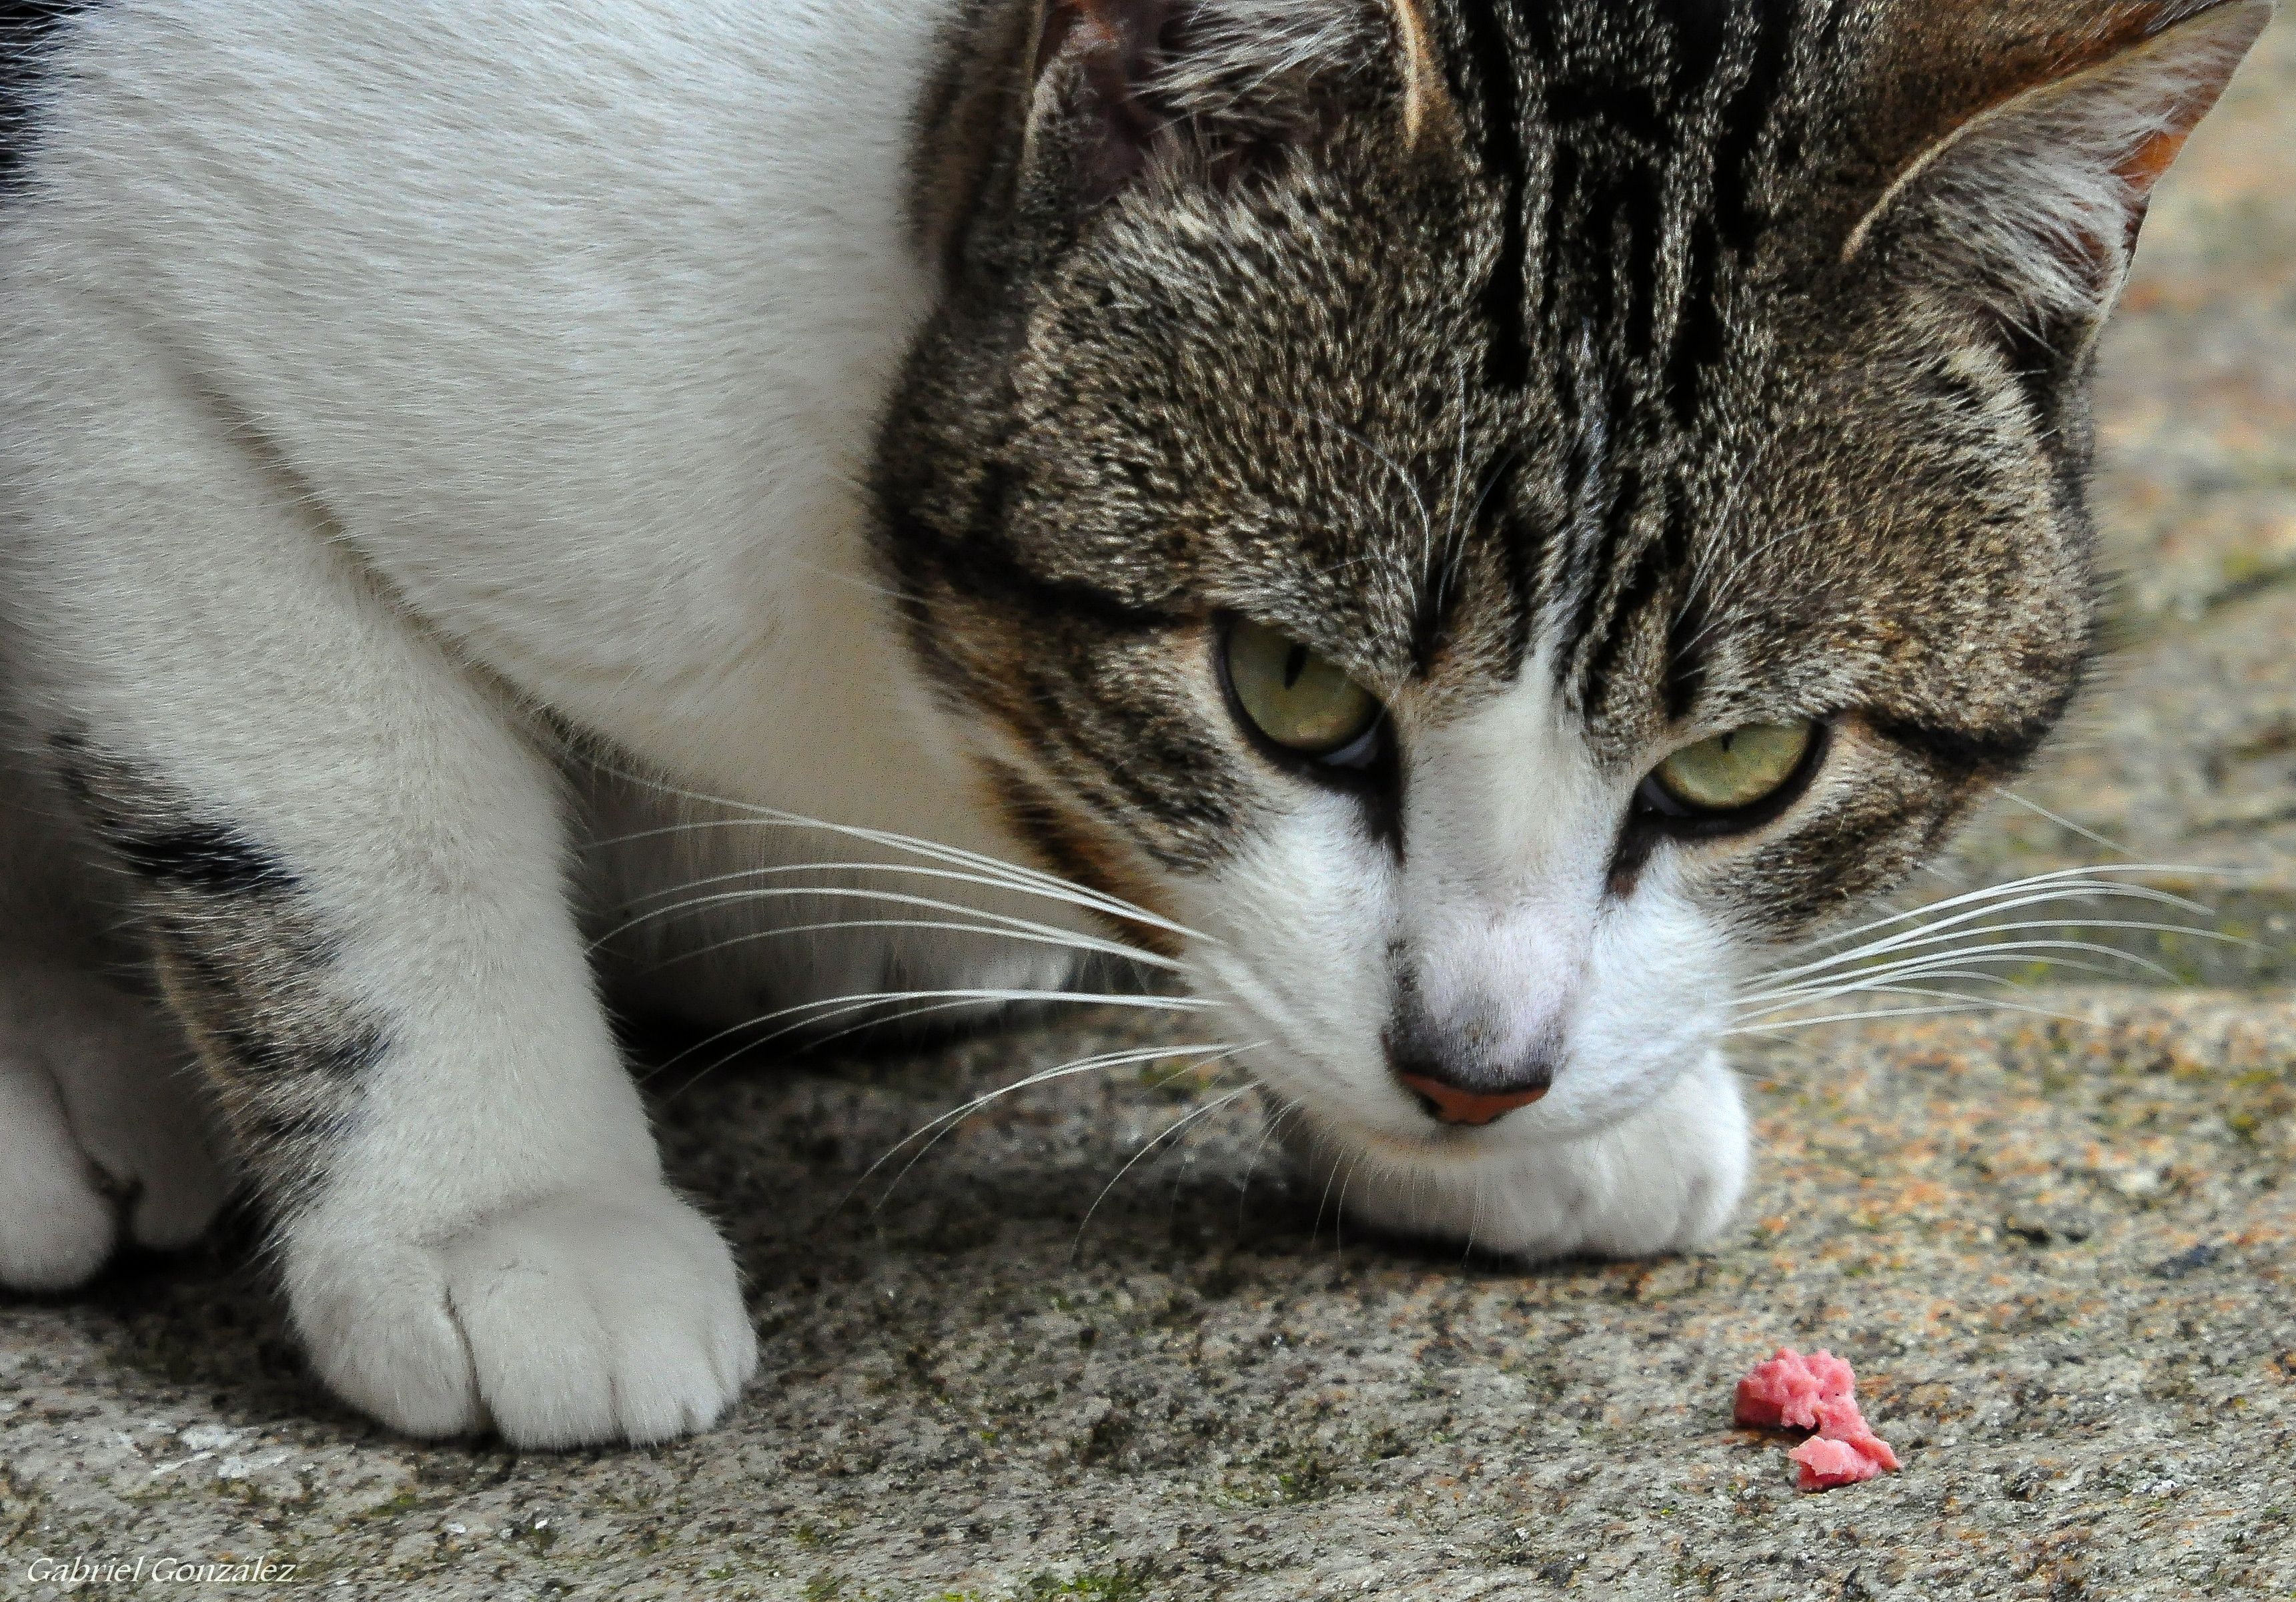
kitten, cat, mammal, yawn, close up, cats, nose, whiskers, animals, vertebrate, gatos, nikond90, ggl1, gaby1, animales, 50500, sigma50500, gphoto, xelodegalicia, gabrielcoru a, tabby cat, european shorthair, wild cat, small to medium sized cats, cat like mammal, domestic short haired cat, pixie bob, american shorthair